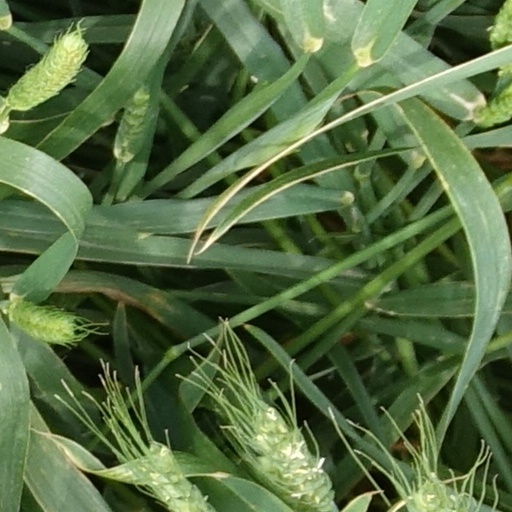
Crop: wheat